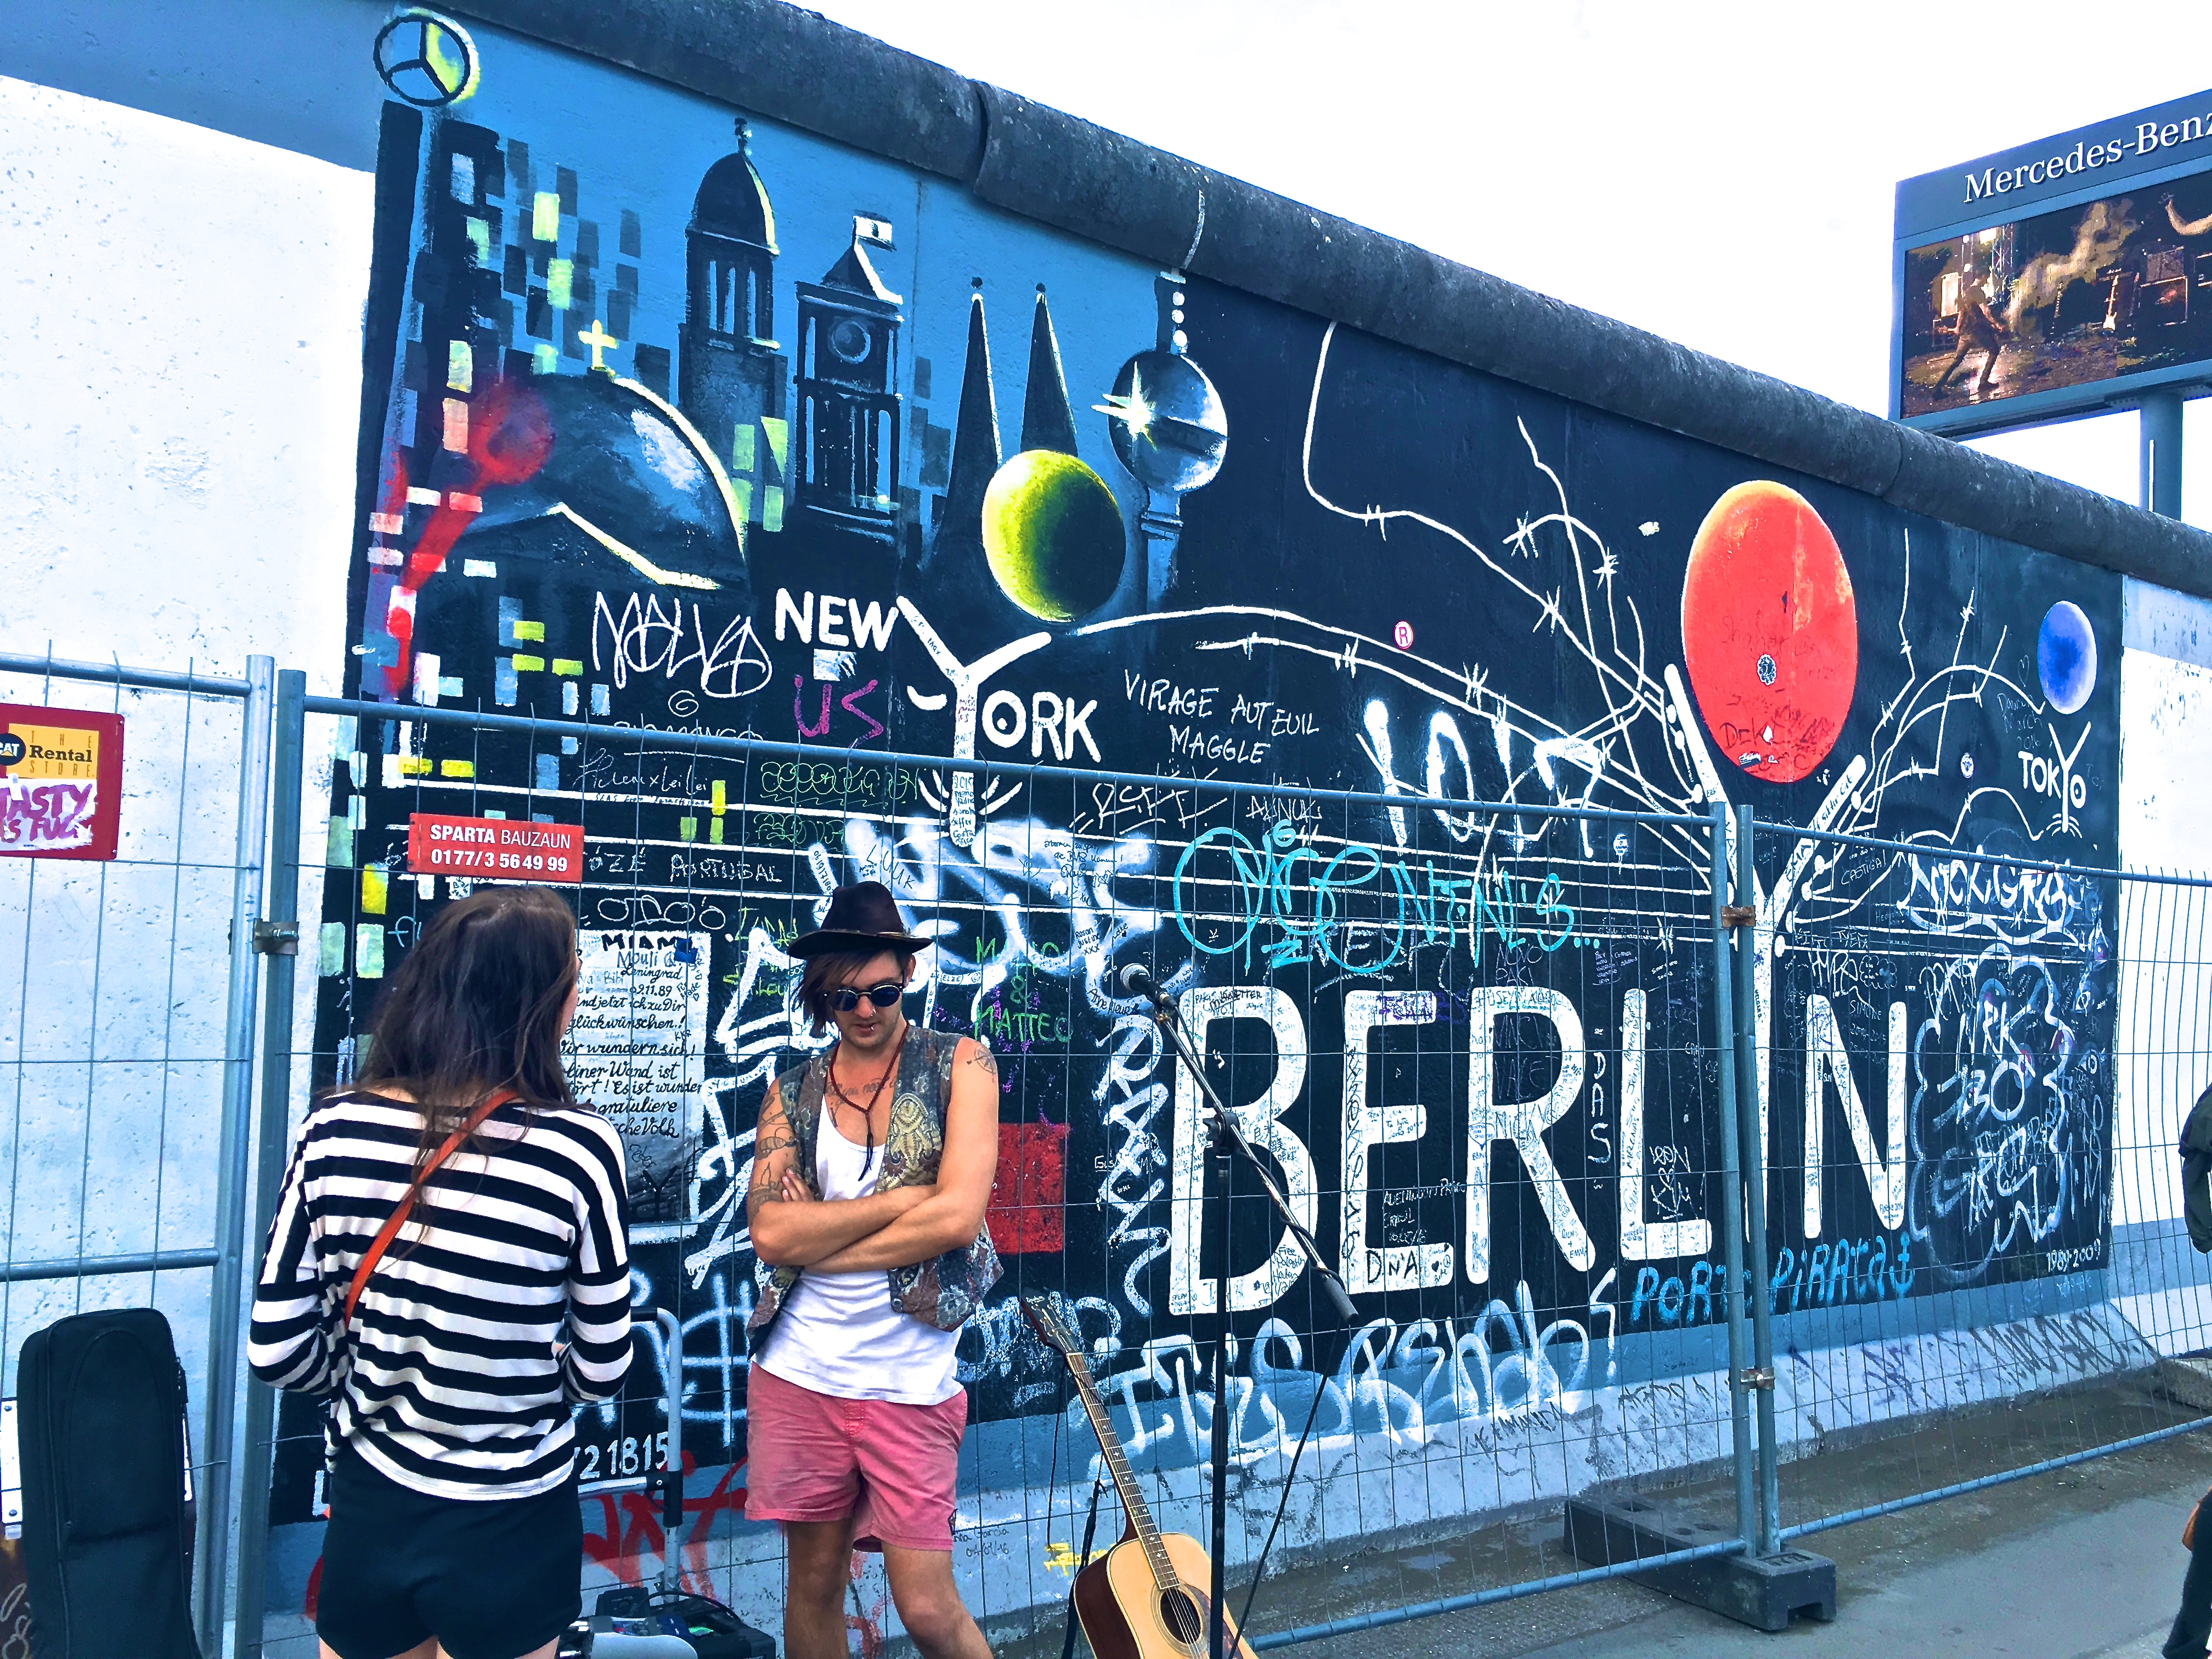
man, person, fence, people, railway, street, tube, city, urban, train, advertising, crowd, downtown, travel, steel, sign, business, tourism, graffiti, outdoors, bus, art, location, text, mural, berlin, bill, rally, adult, billboard, urban area, steel bars, transportation system